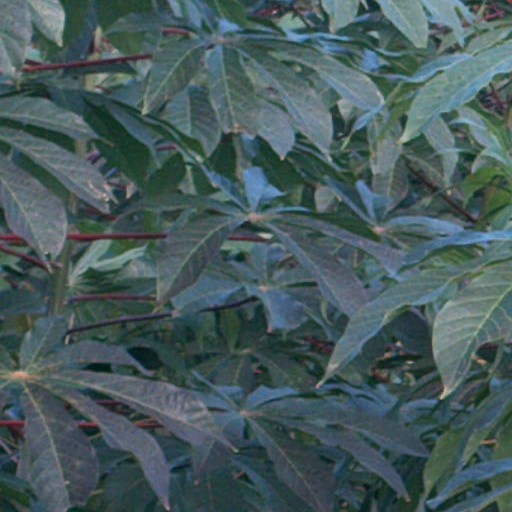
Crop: cassava